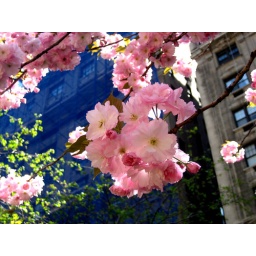
the lovely blue in the background is a construction net covering the building during renovations.